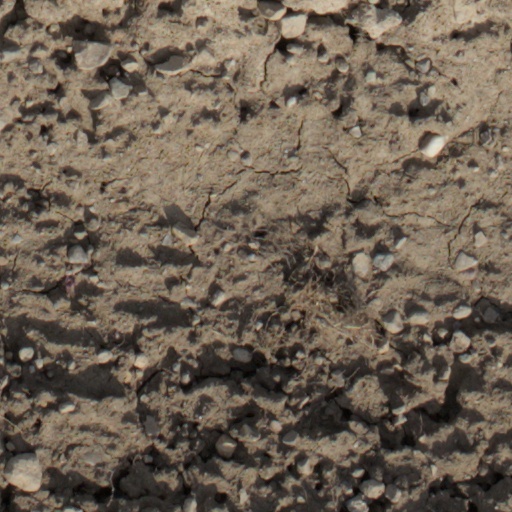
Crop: wheat